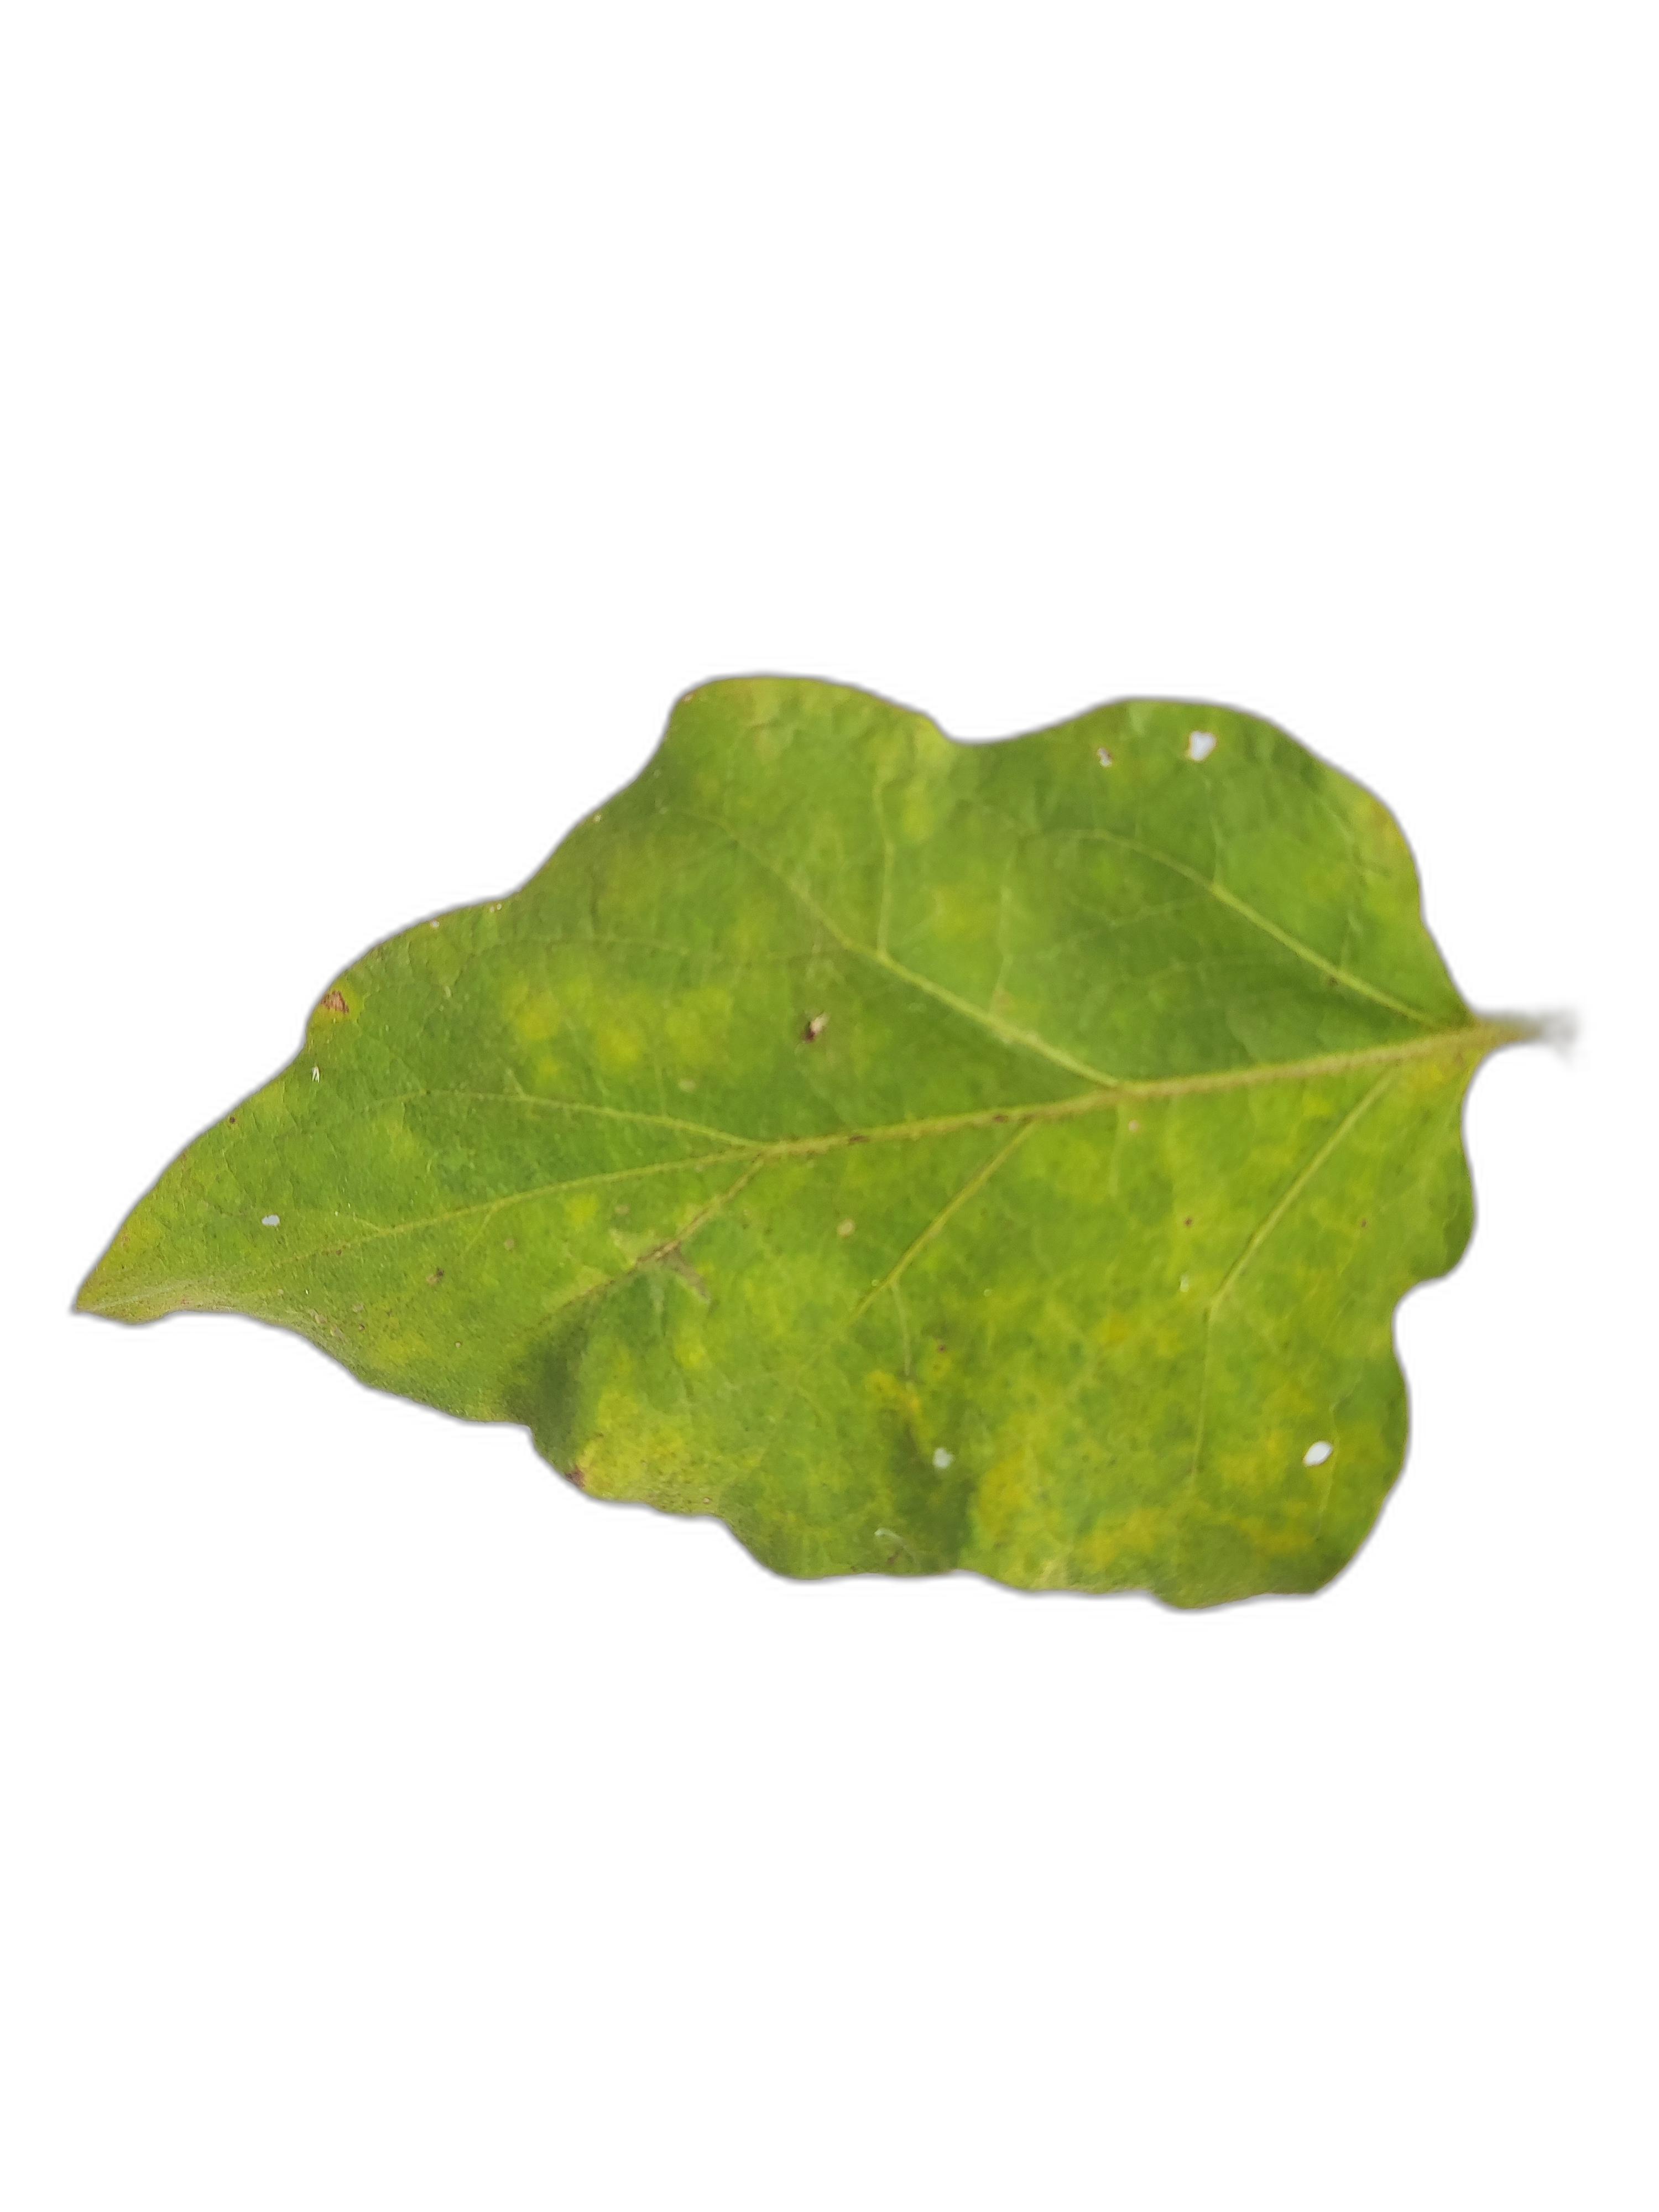
Label: Healthy Leaf